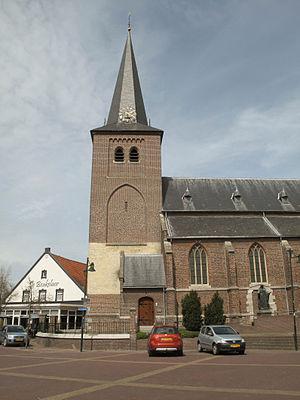
Roggel est un village néerlandais situé dans la commune de Leudal, dans la province du Limbourg néerlandais. Le 1ᵉʳ janvier 2007, le village comptait 4 126 habitants.